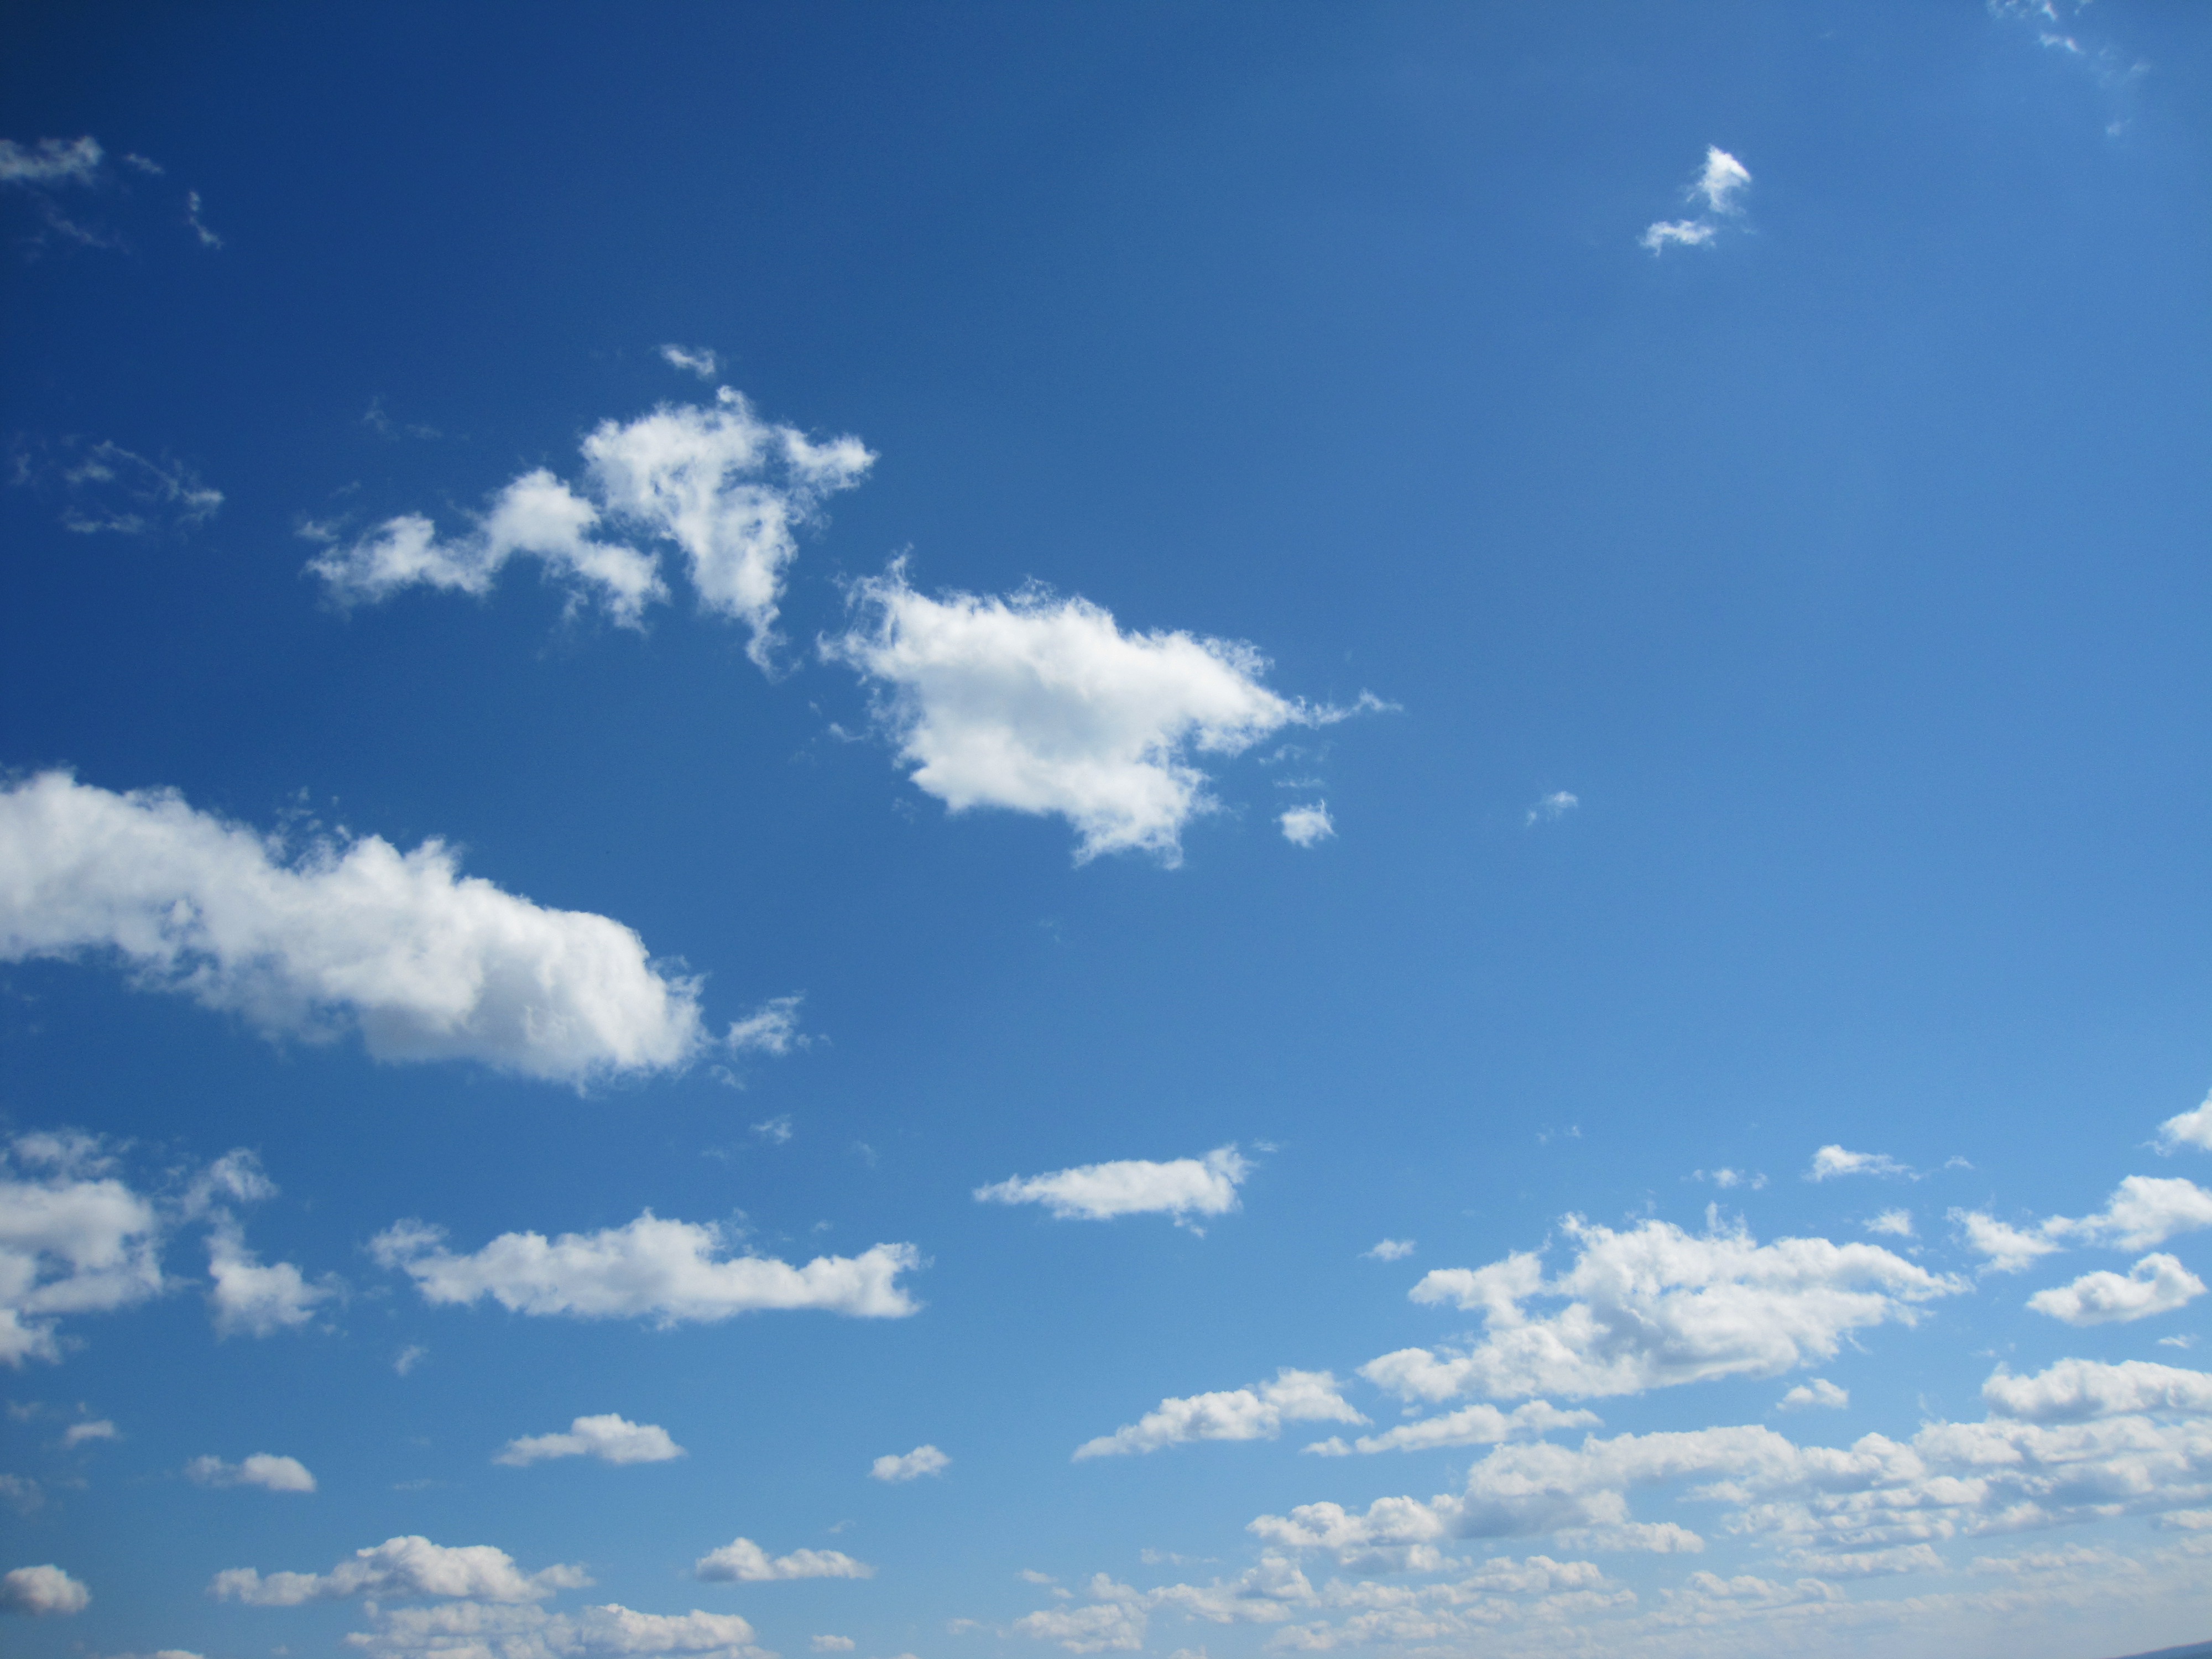
landscape, nature, horizon, cloud, sky, sunlight, atmosphere, travel, daytime, scenic, scenery, usa, cumulus, blue, tourism, blue sky, united states, outdoors, clouds, hampshire, blue sky clouds, beautiful landscape, scenic view, meteorological phenomenon, new hampshire, atmosphere of earth